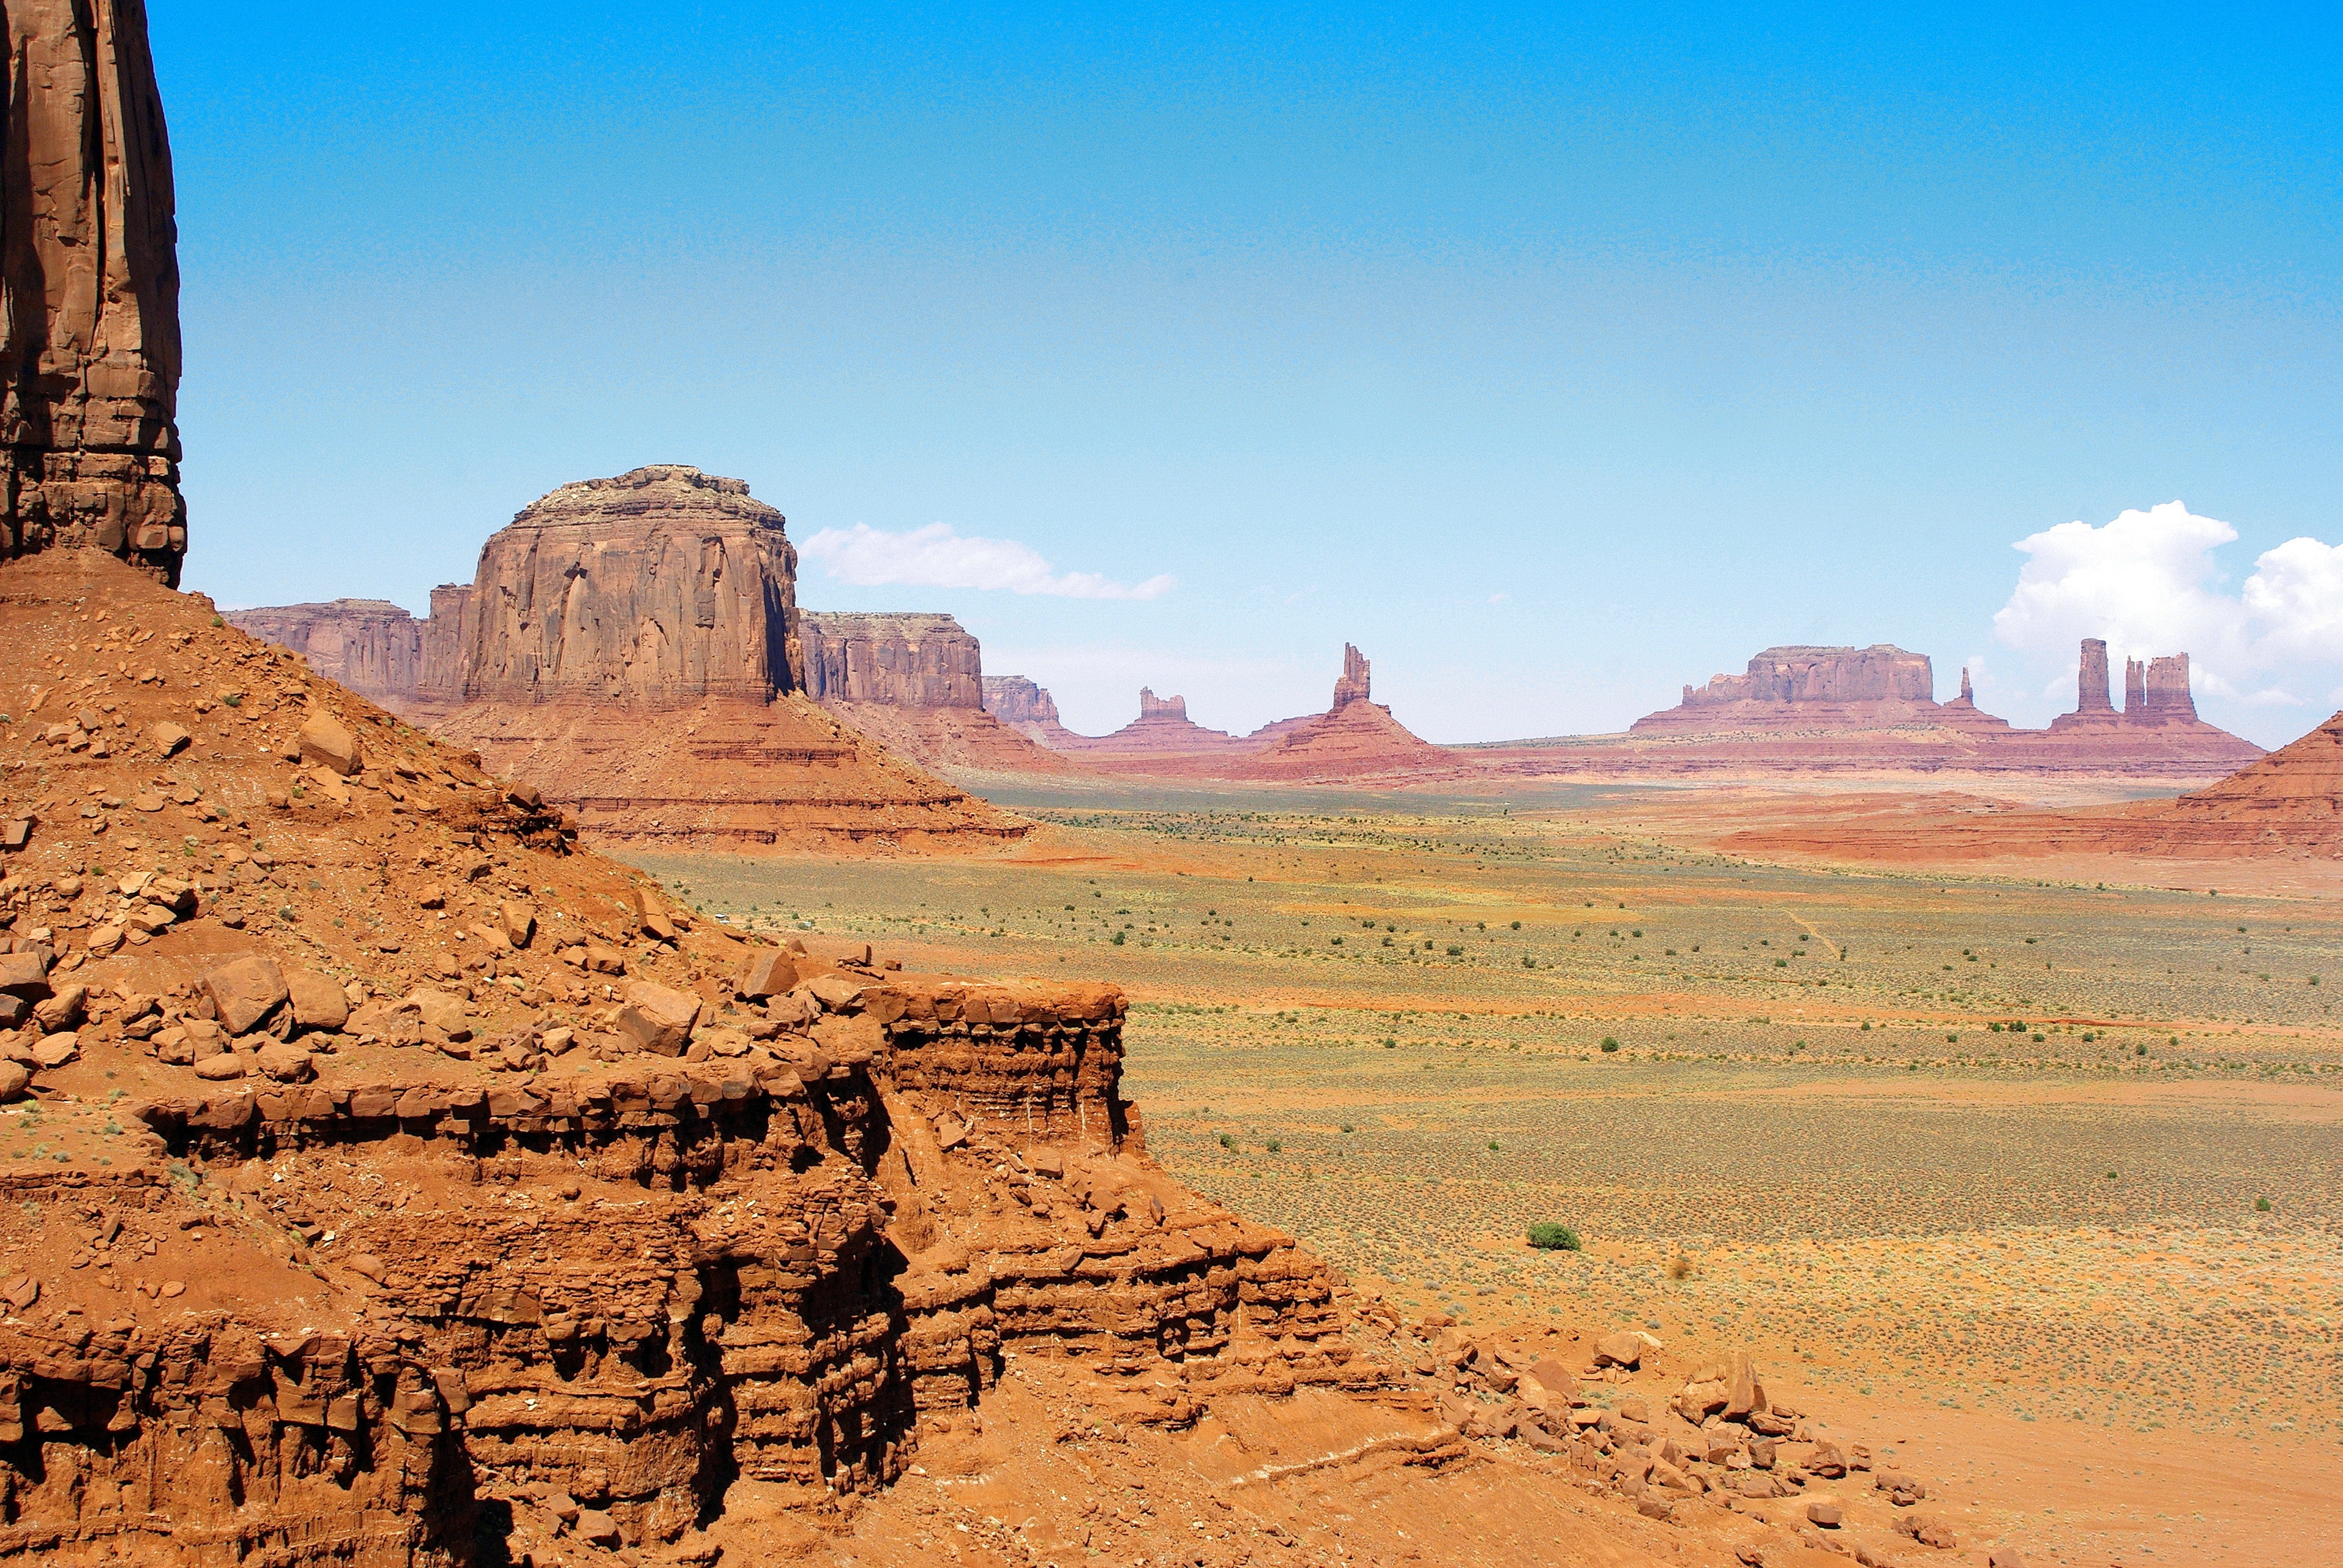
landscape, rock, desert, valley, panorama, formation, arch, usa, soil, canyon, national park, united states, geology, badlands, plateau, sahara, wadi, butte, landform, monument valley, tourist site, immensity, natural environment, geographical feature, aeolian landform, sandstone cliffs